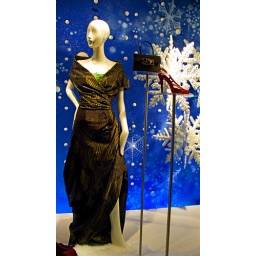
Woman's dress in window photo 178